Tori Black

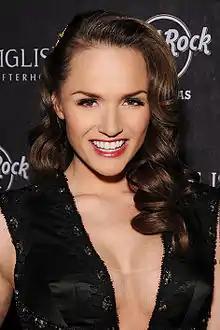
Black in 2014

Tori Black (born 1988) is an American pornographic actress. In 2011, she became the first person to win the AVN Female Performer of the Year Award two years in a row. She was inducted in the XRCO and AVN Halls of Fame.